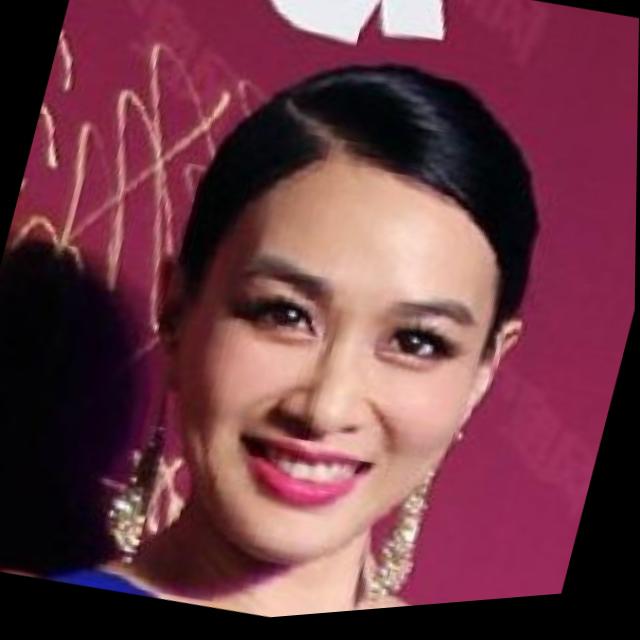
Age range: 21-44